Henry E. Lackey

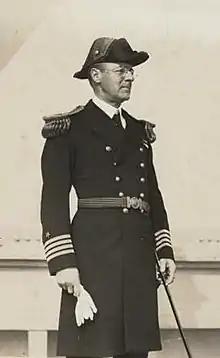
Henry Ellis Lackey before June 1932

Henry E. Lackey (1876–1952) was a rear admiral in the United States Navy. Henry Ellis Lackey served in various capacities as an engineer, inspector, navigator and line officer in the late 19th and early 20th centuries.